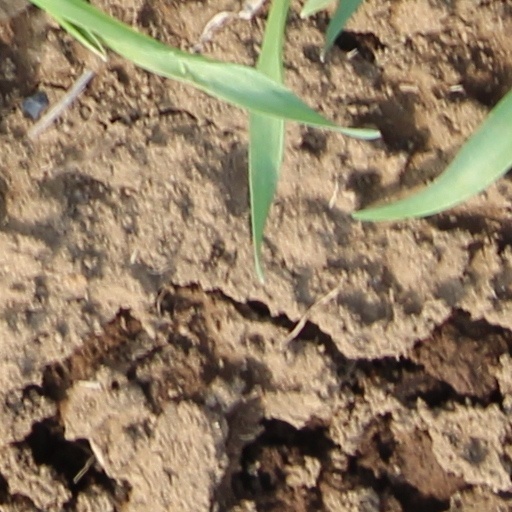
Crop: wheat